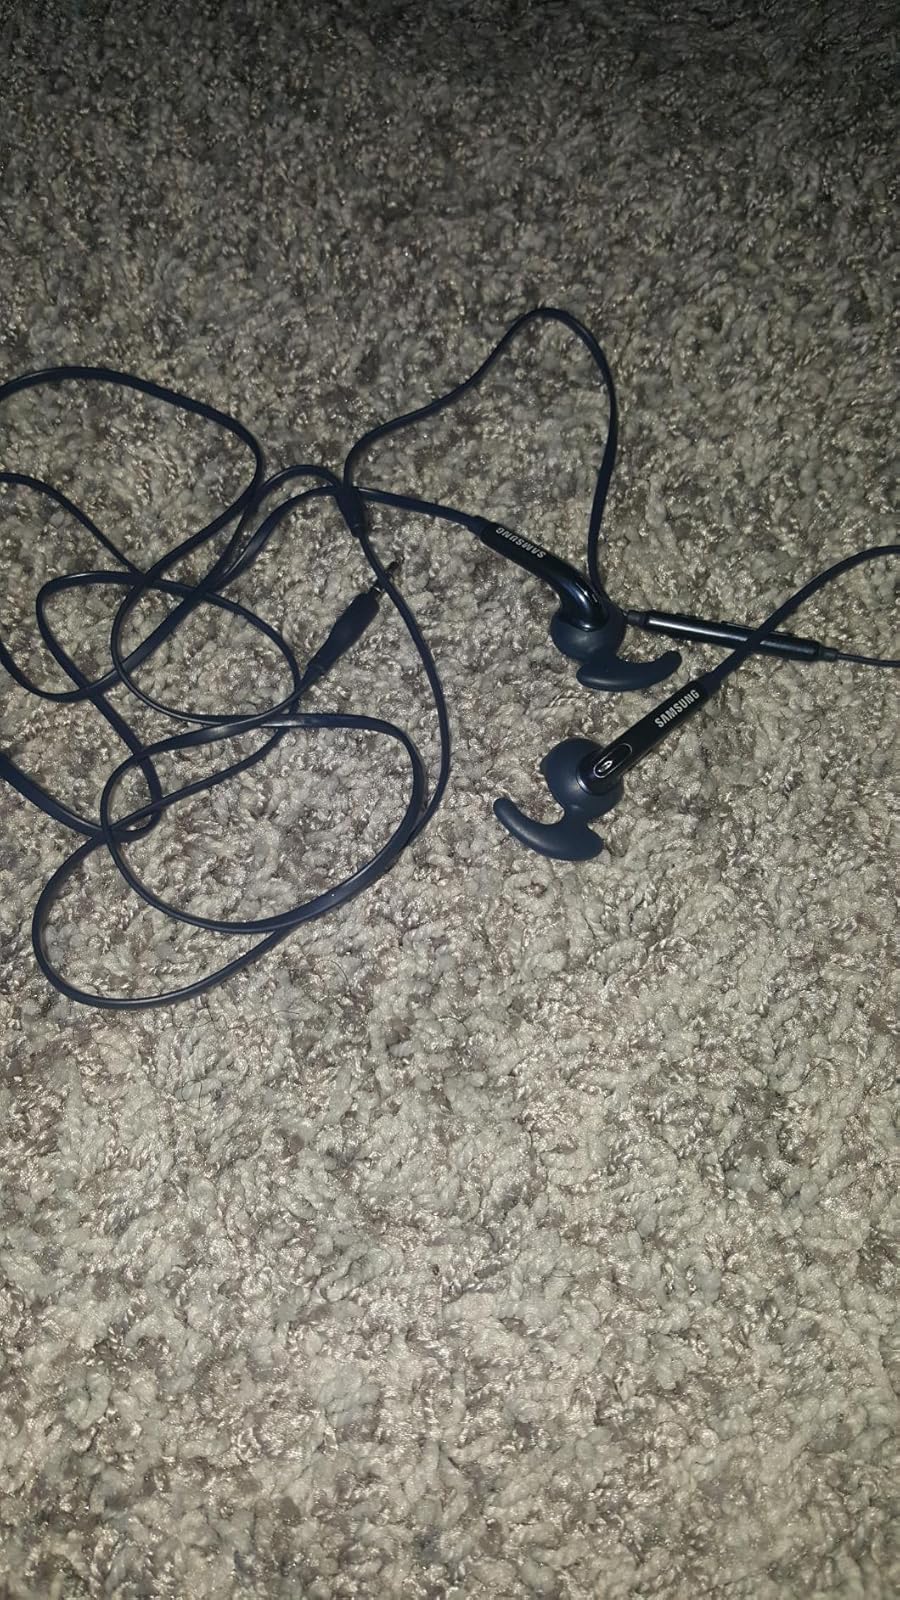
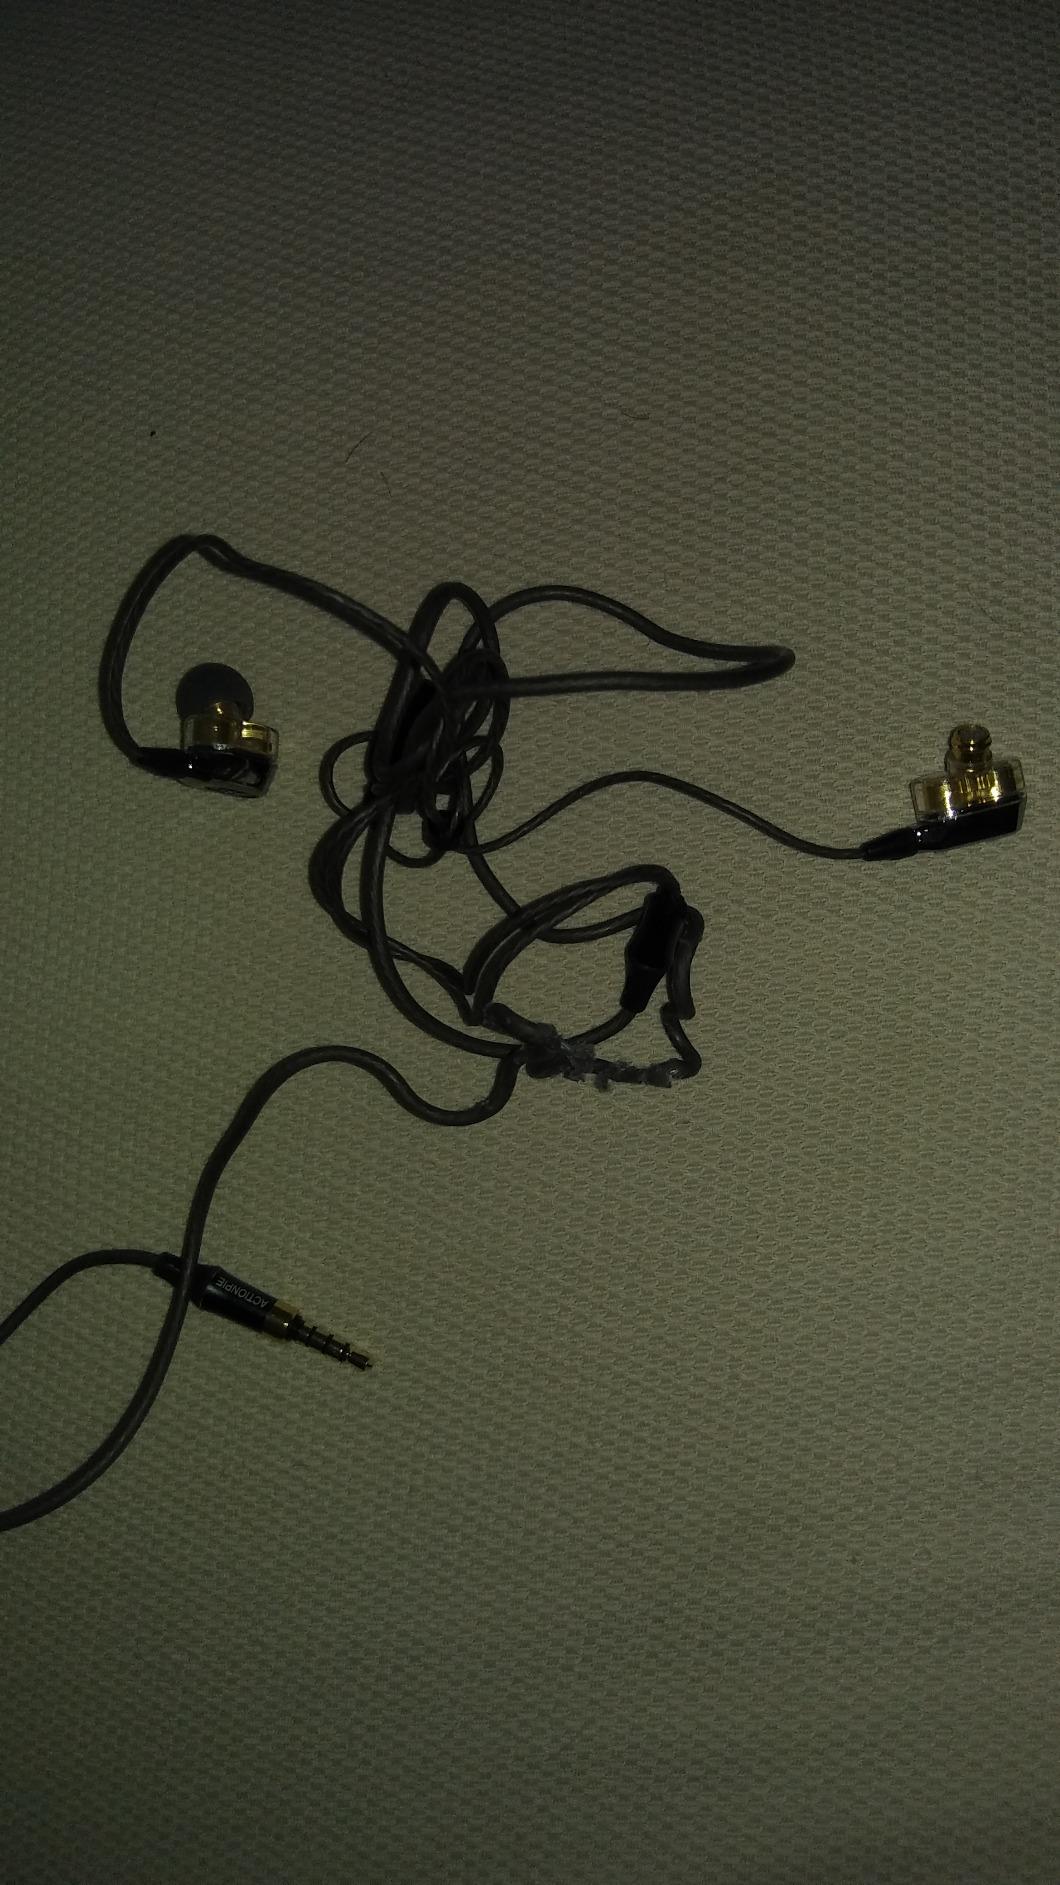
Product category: headphones
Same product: no